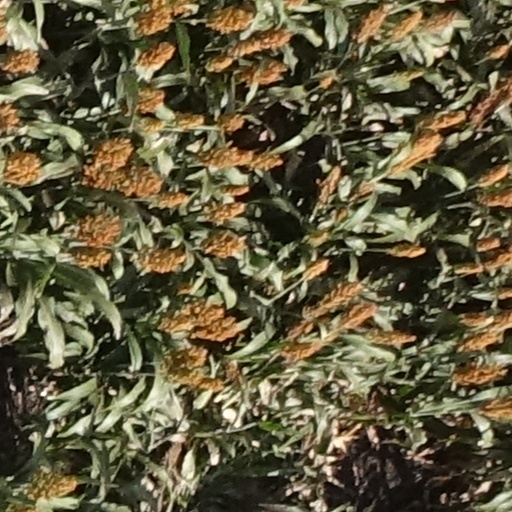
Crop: sorghum